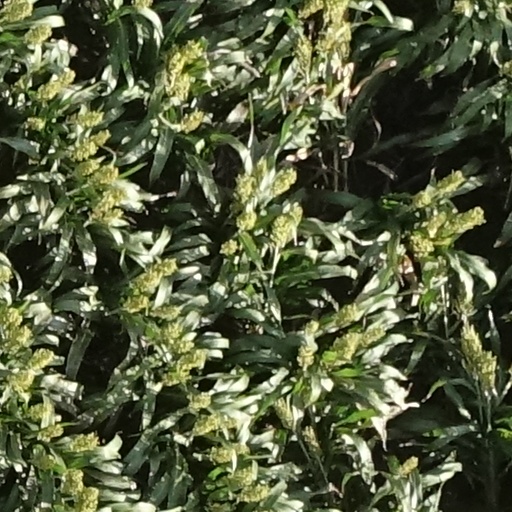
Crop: sorghum